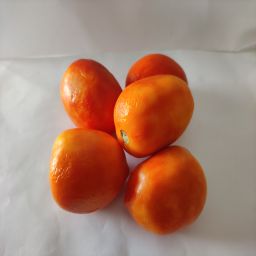
Crop: Tomato
Quality: Ripe